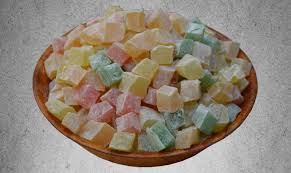
Yemek: lokum